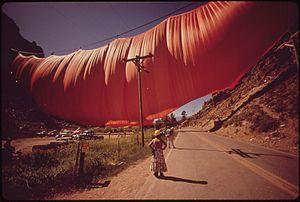
Le vent de couloir est un vent fortement accéléré par l'effet Venturi induit par le rétrécissement d'une vallée, d'un canyon ou au moment de sa circulation entre deux montagnes. La vitesse dépend de plusieurs facteurs et peut atteindre plus de 100 km/h.